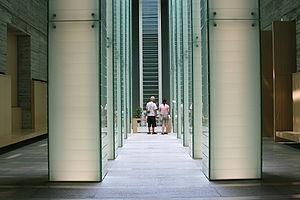
Le Mémorial national de la paix pour les victimes de la bombe atomique de Nagasaki est un monument commémoratif de Nagasaki, au Japon, édifié en hommage aux victimes de la bombe atomique larguée en 1945 sur la ville à la fin de la Seconde Guerre mondiale.